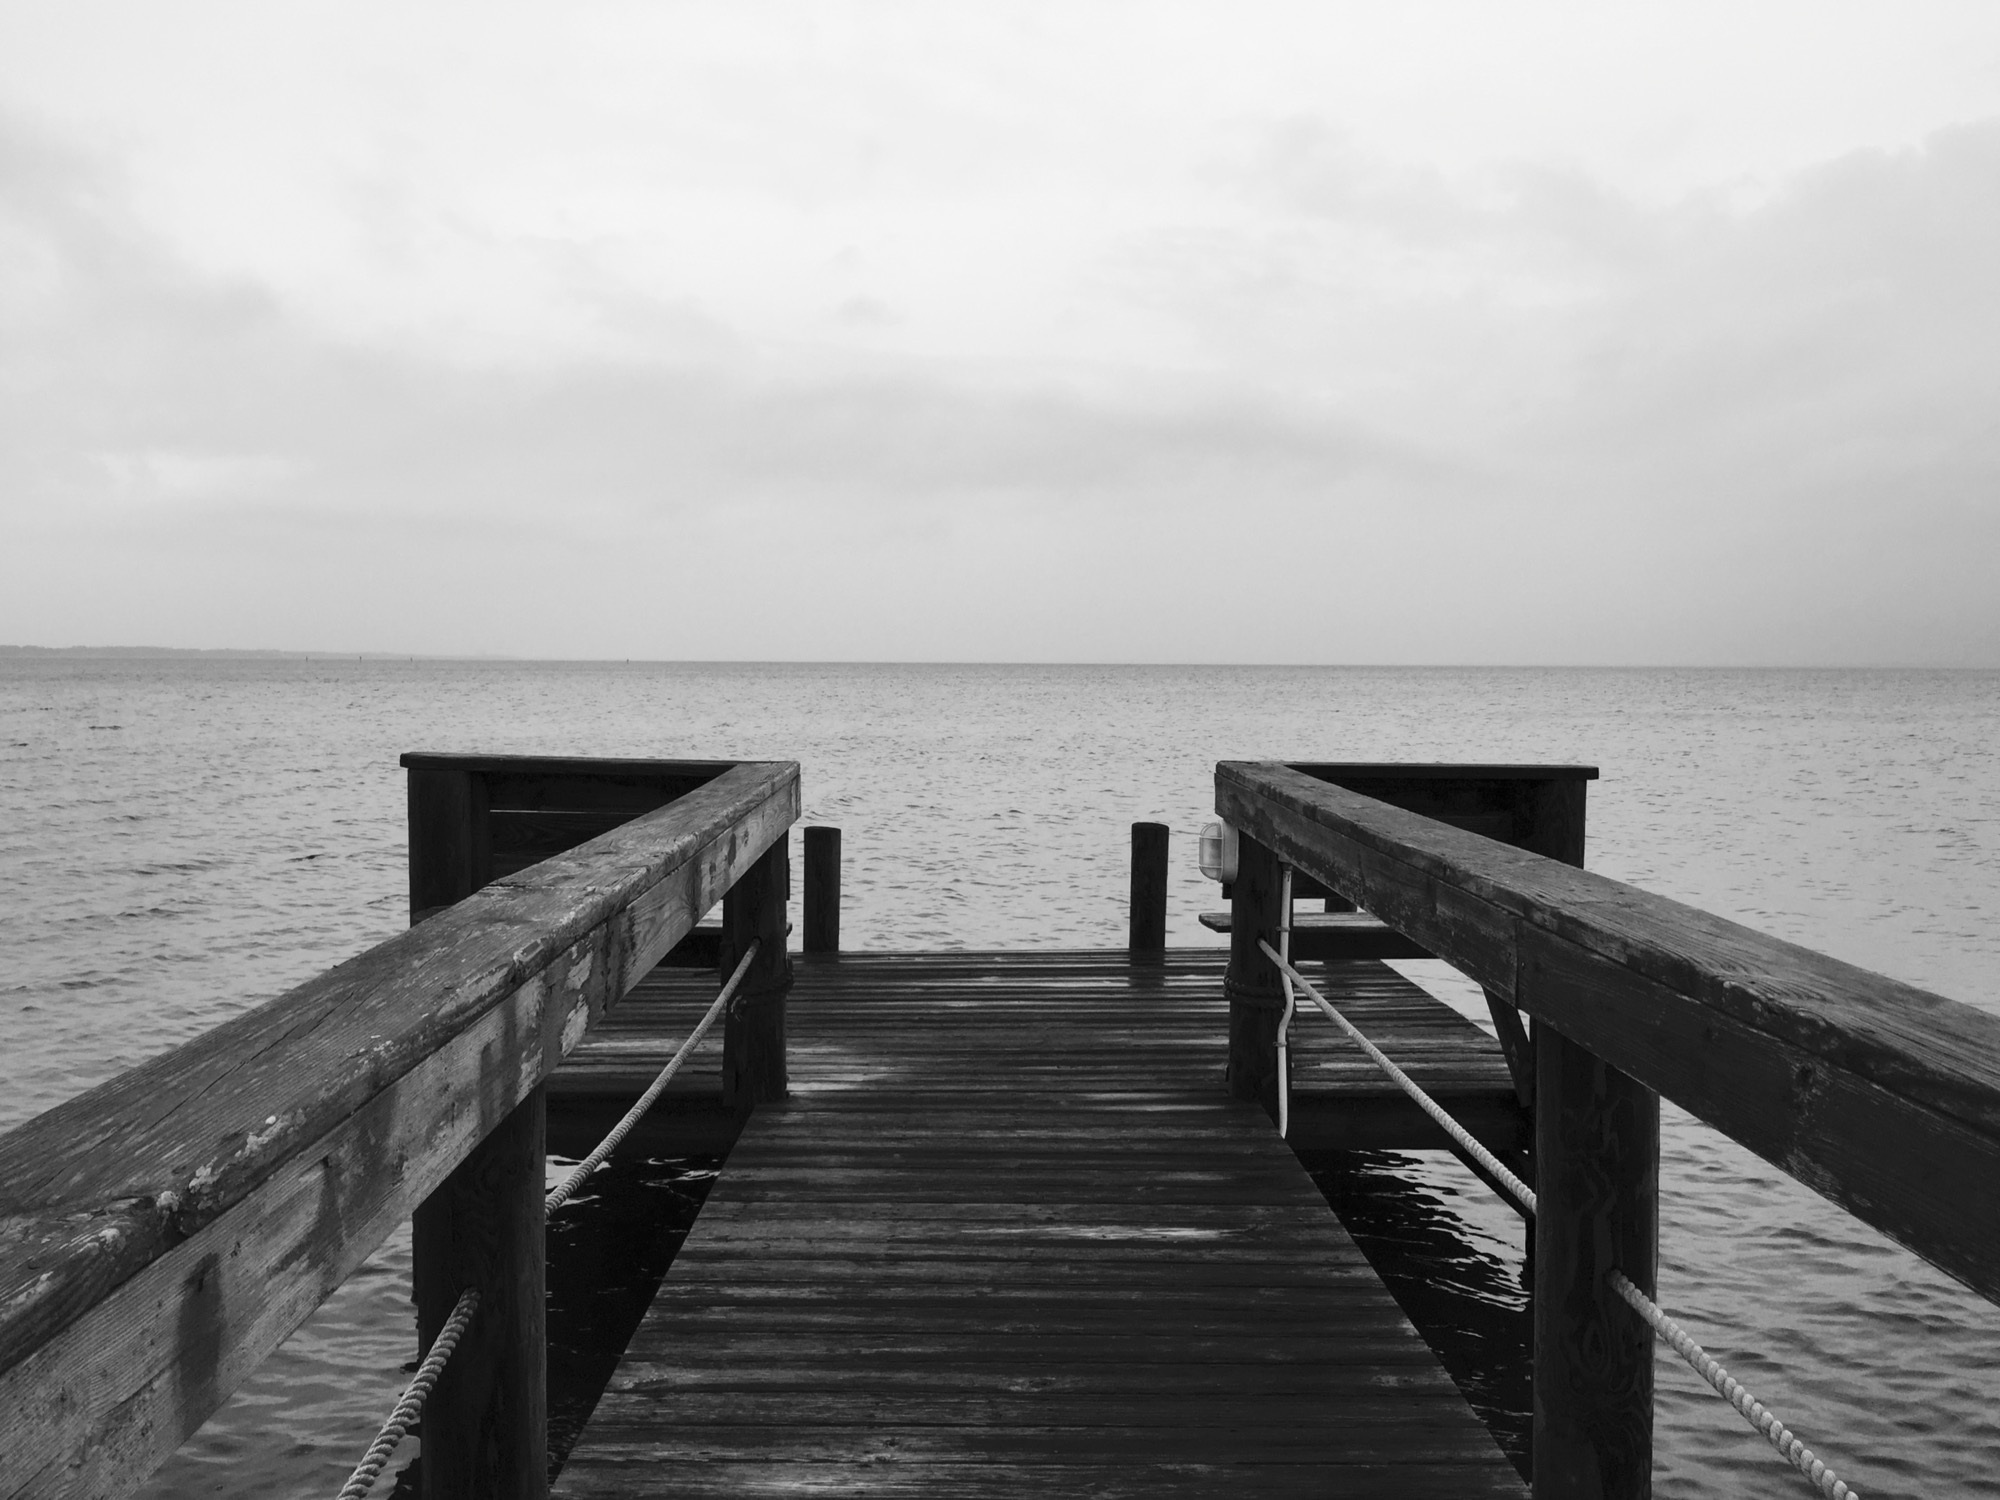
beach, landscape, sea, coast, water, path, ocean, horizon, dock, fence, black and white, sky, boardwalk, wood, white, shore, wave, alone, pier, walkway, solitude, dark, vehicle, relax, tranquil, scenery, bay, black, monochrome, lonely, body of water, edge, outdoors, sad, depressing, grey, mono, clouds, stormy, wooden, scene, gloomy, nobody, monochrome photography